Mysterious Island (1961 film)

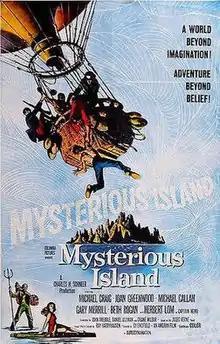
Theatrical release poster

Mysterious Island (UK: Jules Verne's Mysterious Island) is a 1961 science fiction adventure film about prisoners in the American Civil War who escape in a balloon and then find themselves stranded on a remote island populated by giant animals.